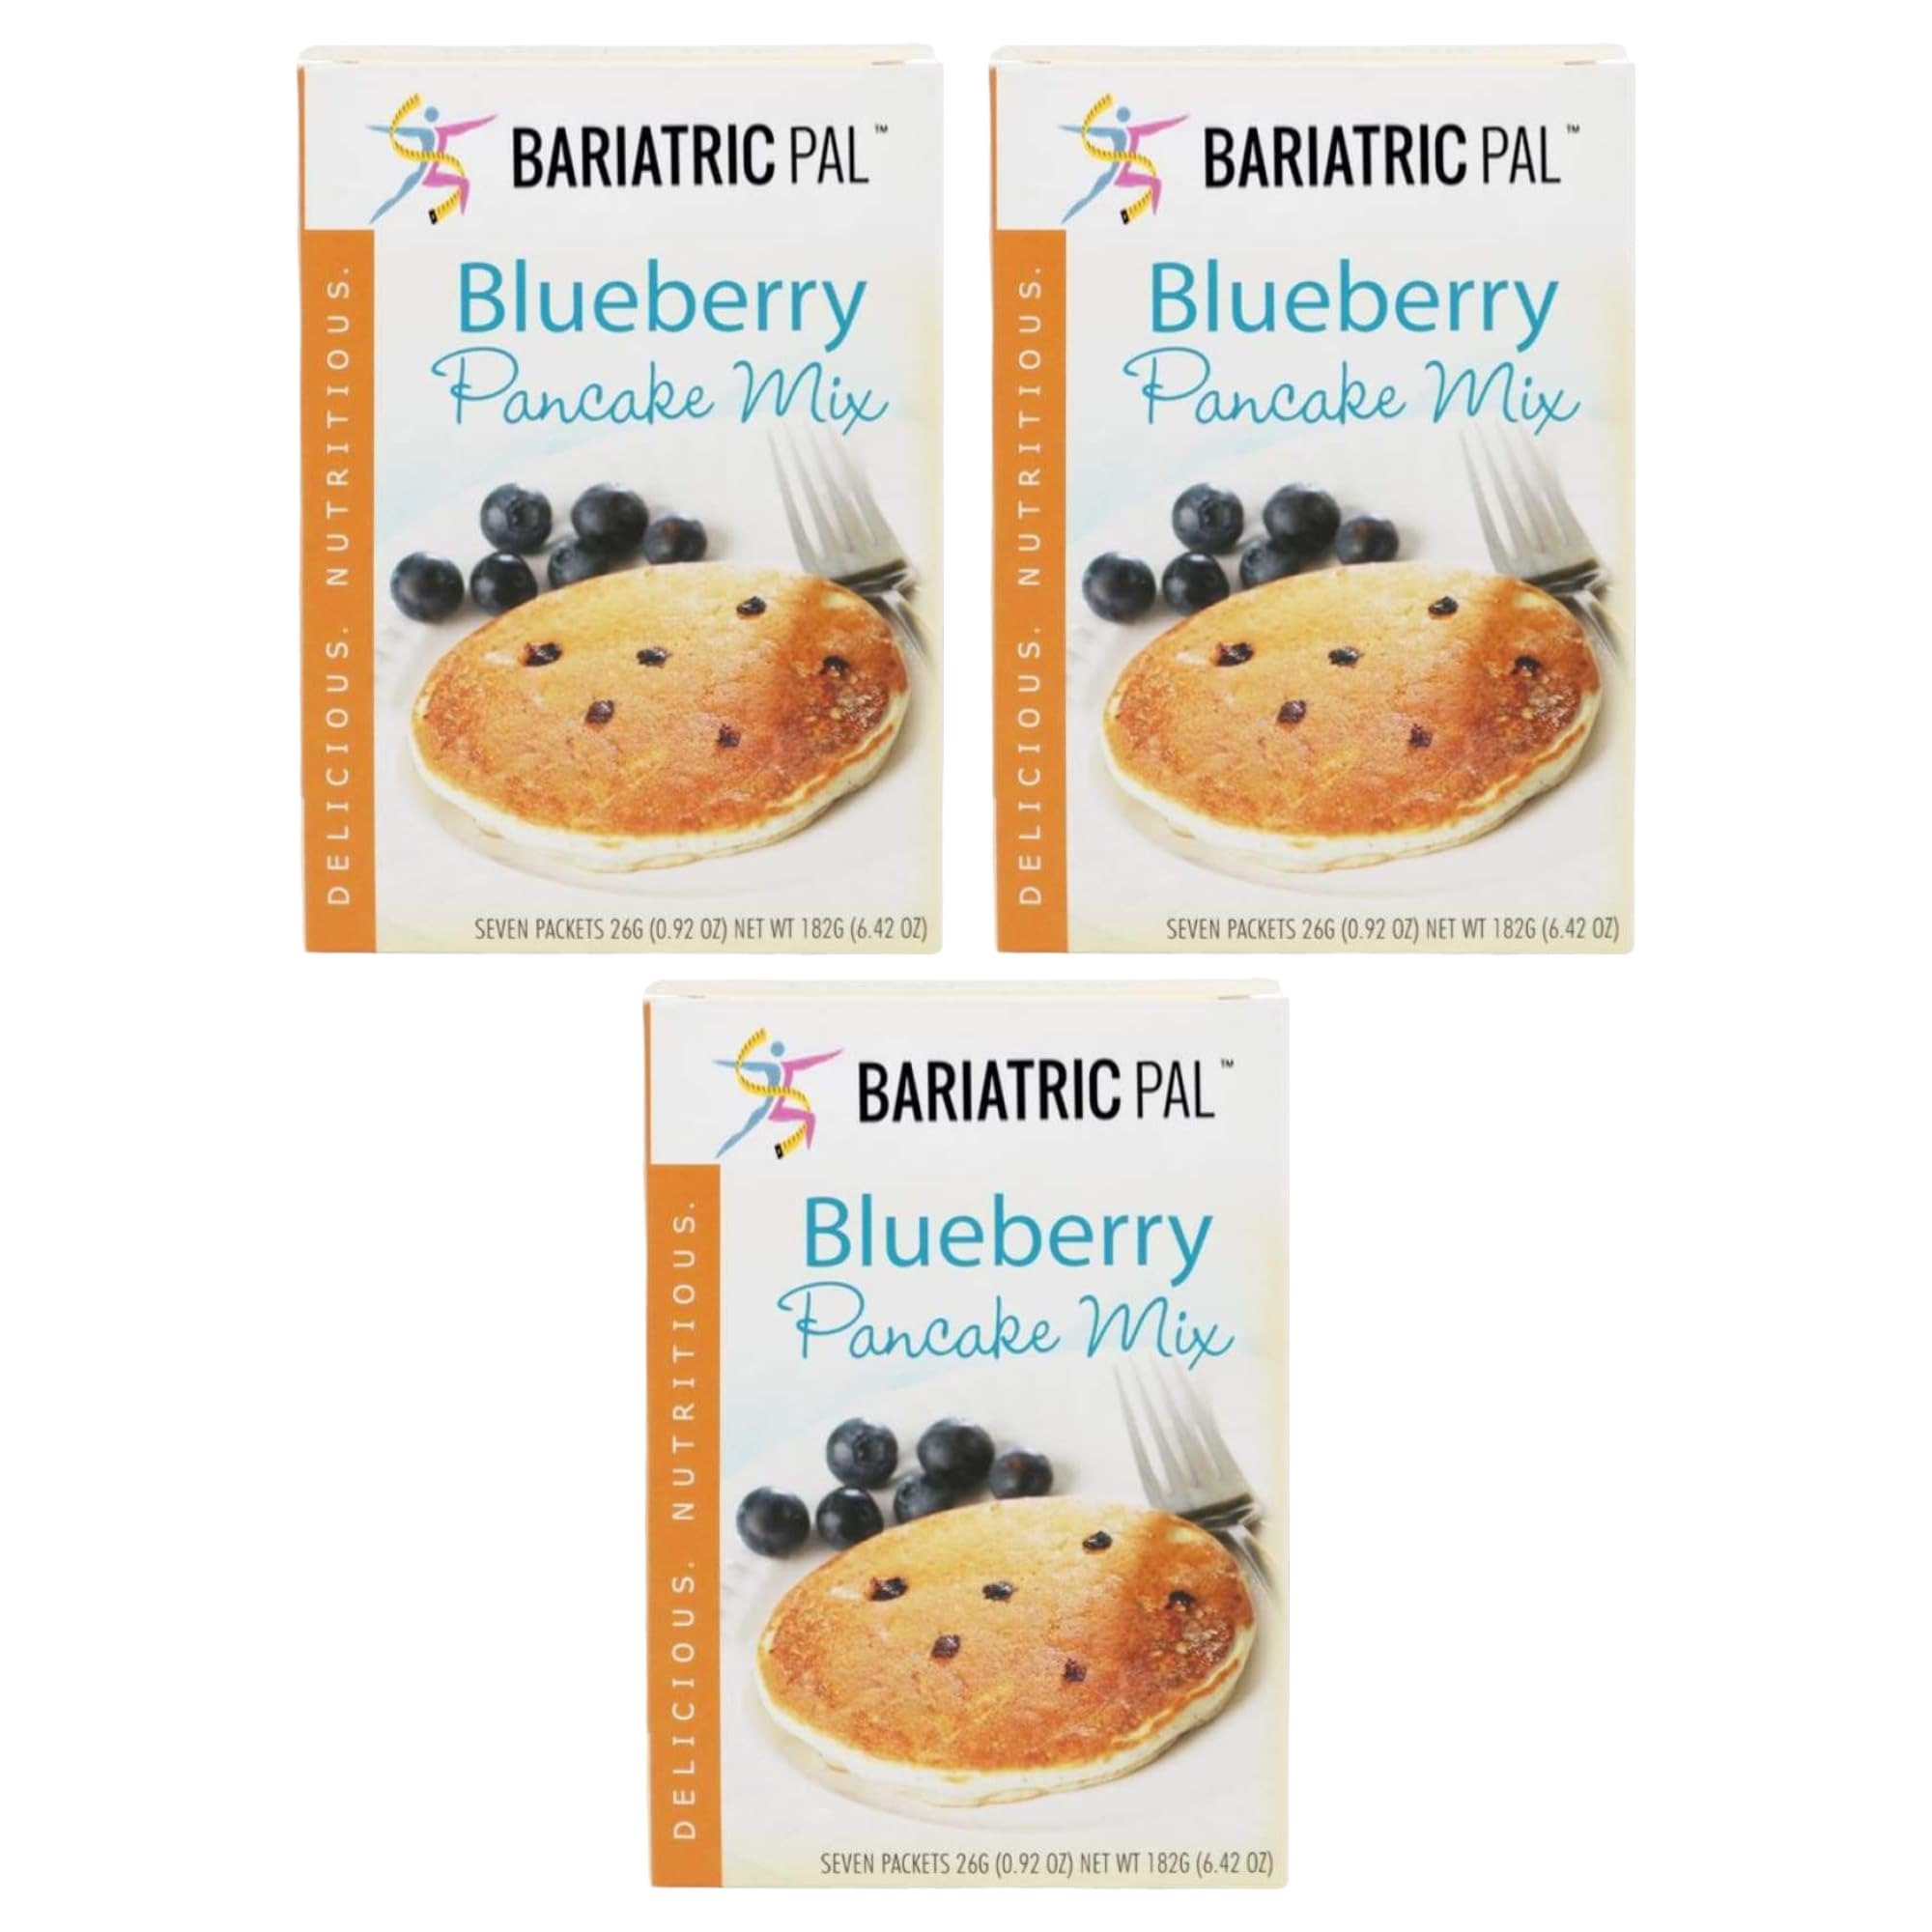
Item Name: BariatricPal Hot Protein Breakfast - Blueberry Pancake Mix (1-Pack)
Bullet Point 1: 15 grams protein, 110 calories
Bullet Point 2: Low fat, low carb, 10% of the daily value for calcium
Bullet Point 3: Aspartame-free
Bullet Point 4: Suitable for Solid Foods, Weight Loss, and Maintenance diets
Bullet Point 5: Suitable for gastric band, gastric bypass, and gastric sleeve patients or for anyone watching their weight
Product Description: Start the day off right with the sweet taste of fresh blueberries in a fluffy pancake. With BariatricPal Hot Protein Breakfast – Blueberry Pancake, you can enjoy a protein-packed, energizing breakfast. Have them on their own as an instant delicious breakfast, or serve them with eggs. With these pancakes, you don’t need to worry about the carbs or calories as you start your day off right. Each packet of blueberry pancakes has 110 calories, 9 grams of carbs, and 15 grams of protein. What a way to start the day!
Value: 7.0
Unit: Count

Price: 15.49